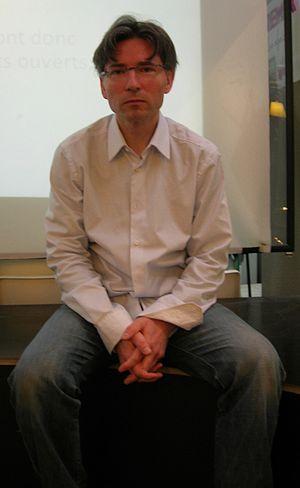
Serge Humpich à ""La Cantine"" à Paris après une conférence sur le hacking."
Avril